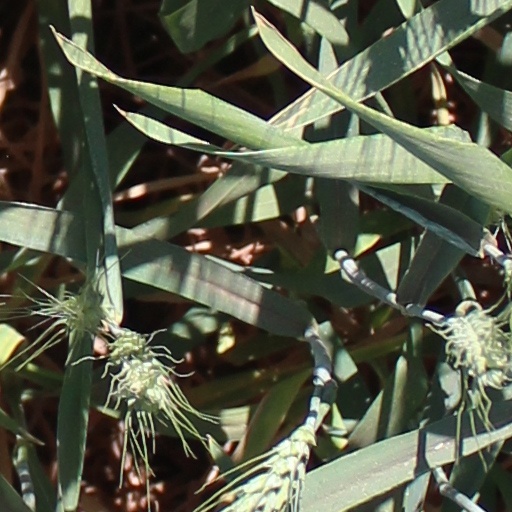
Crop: wheat